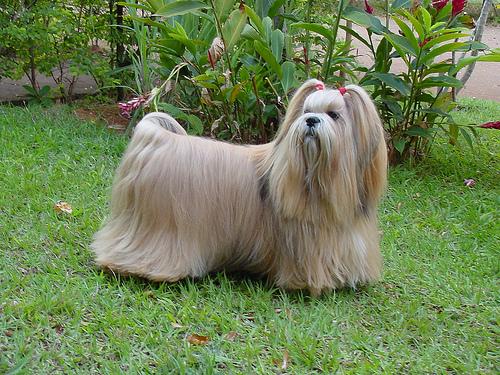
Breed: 215-n000038-Lhasa